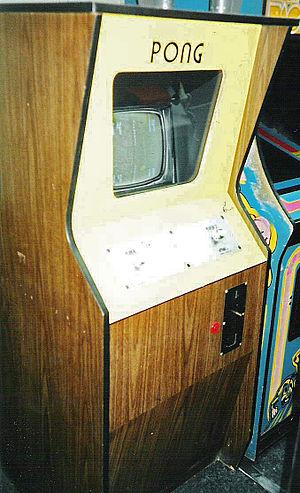
Atari Inc. était une entreprise fondée en 1972 par Nolan Bushnell et Ted Dabney, qui exerçait son activité dans le domaine du jeu vidéo d'arcade, du jeu vidéo sur console et dans le secteur de l'informatique domestique. Atari Inc. est considéré comme les fondateurs de l'industrie vidéoludique en arcade et sur console. L'entreprise est rachetée par Warner Communications en 1976. Atari Inc. disparait en 1984, en conséquence directe du krach du jeu vidéo de 1983 : Warner Communications revend en 1984 la branche informatique et console de jeu à Jack Tramiel qui créé Atari Corporation, et en juillet de la même année, Warner Communications conserve le secteur arcade et créé Atari Games.